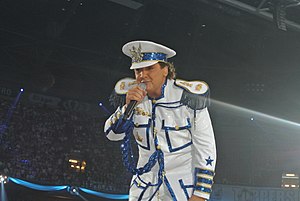
De Toppers / Diskografi
René Froger
De Toppers er en sangtrio fra Nederlandene. Gruppen blev dannet i 2005 af Gerard Joling, Gordon og René Froger, men Gerard Joling var i det meste af 2009 skiftet ud med Jeroen van der Boom. Gerard Joling vendte kort efter tilbage til gruppen. Gordon forlod gruppen i 2012. I februar 2017 blev det annonceret at sangeren Jan Smit blev en del af gruppen.